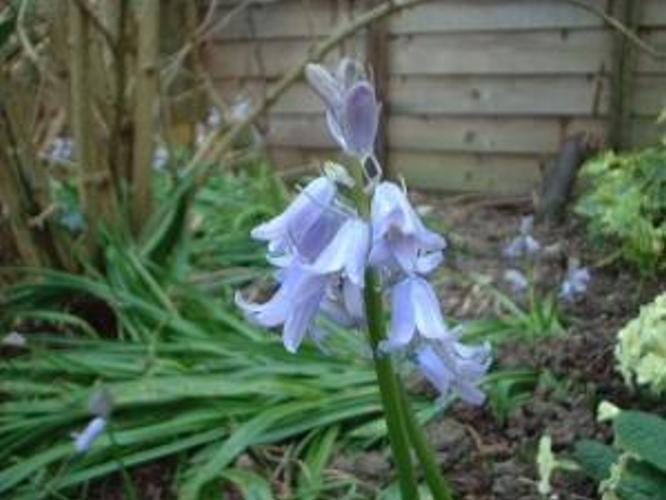
Flower: Bluebell